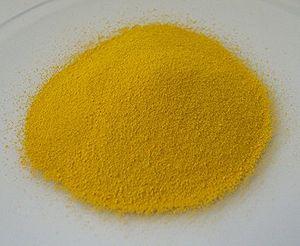
Vanadate de bismuth
Le bismuth est l'élément chimique de numéro atomique 83, de symbole Bi. C'est le cinquième et dernier élément du groupe des pnictogènes. Il est toxique mais moins que le plomb qu'il tend donc à remplacer pour certains usages, et ce n'est pas un oligo-élément : il n'a aucun rôle physiologique connu. Réputé très faiblement présent dans les organismes animaux, sa cinétique environnementale et dans les organismes a été peu étudiée.